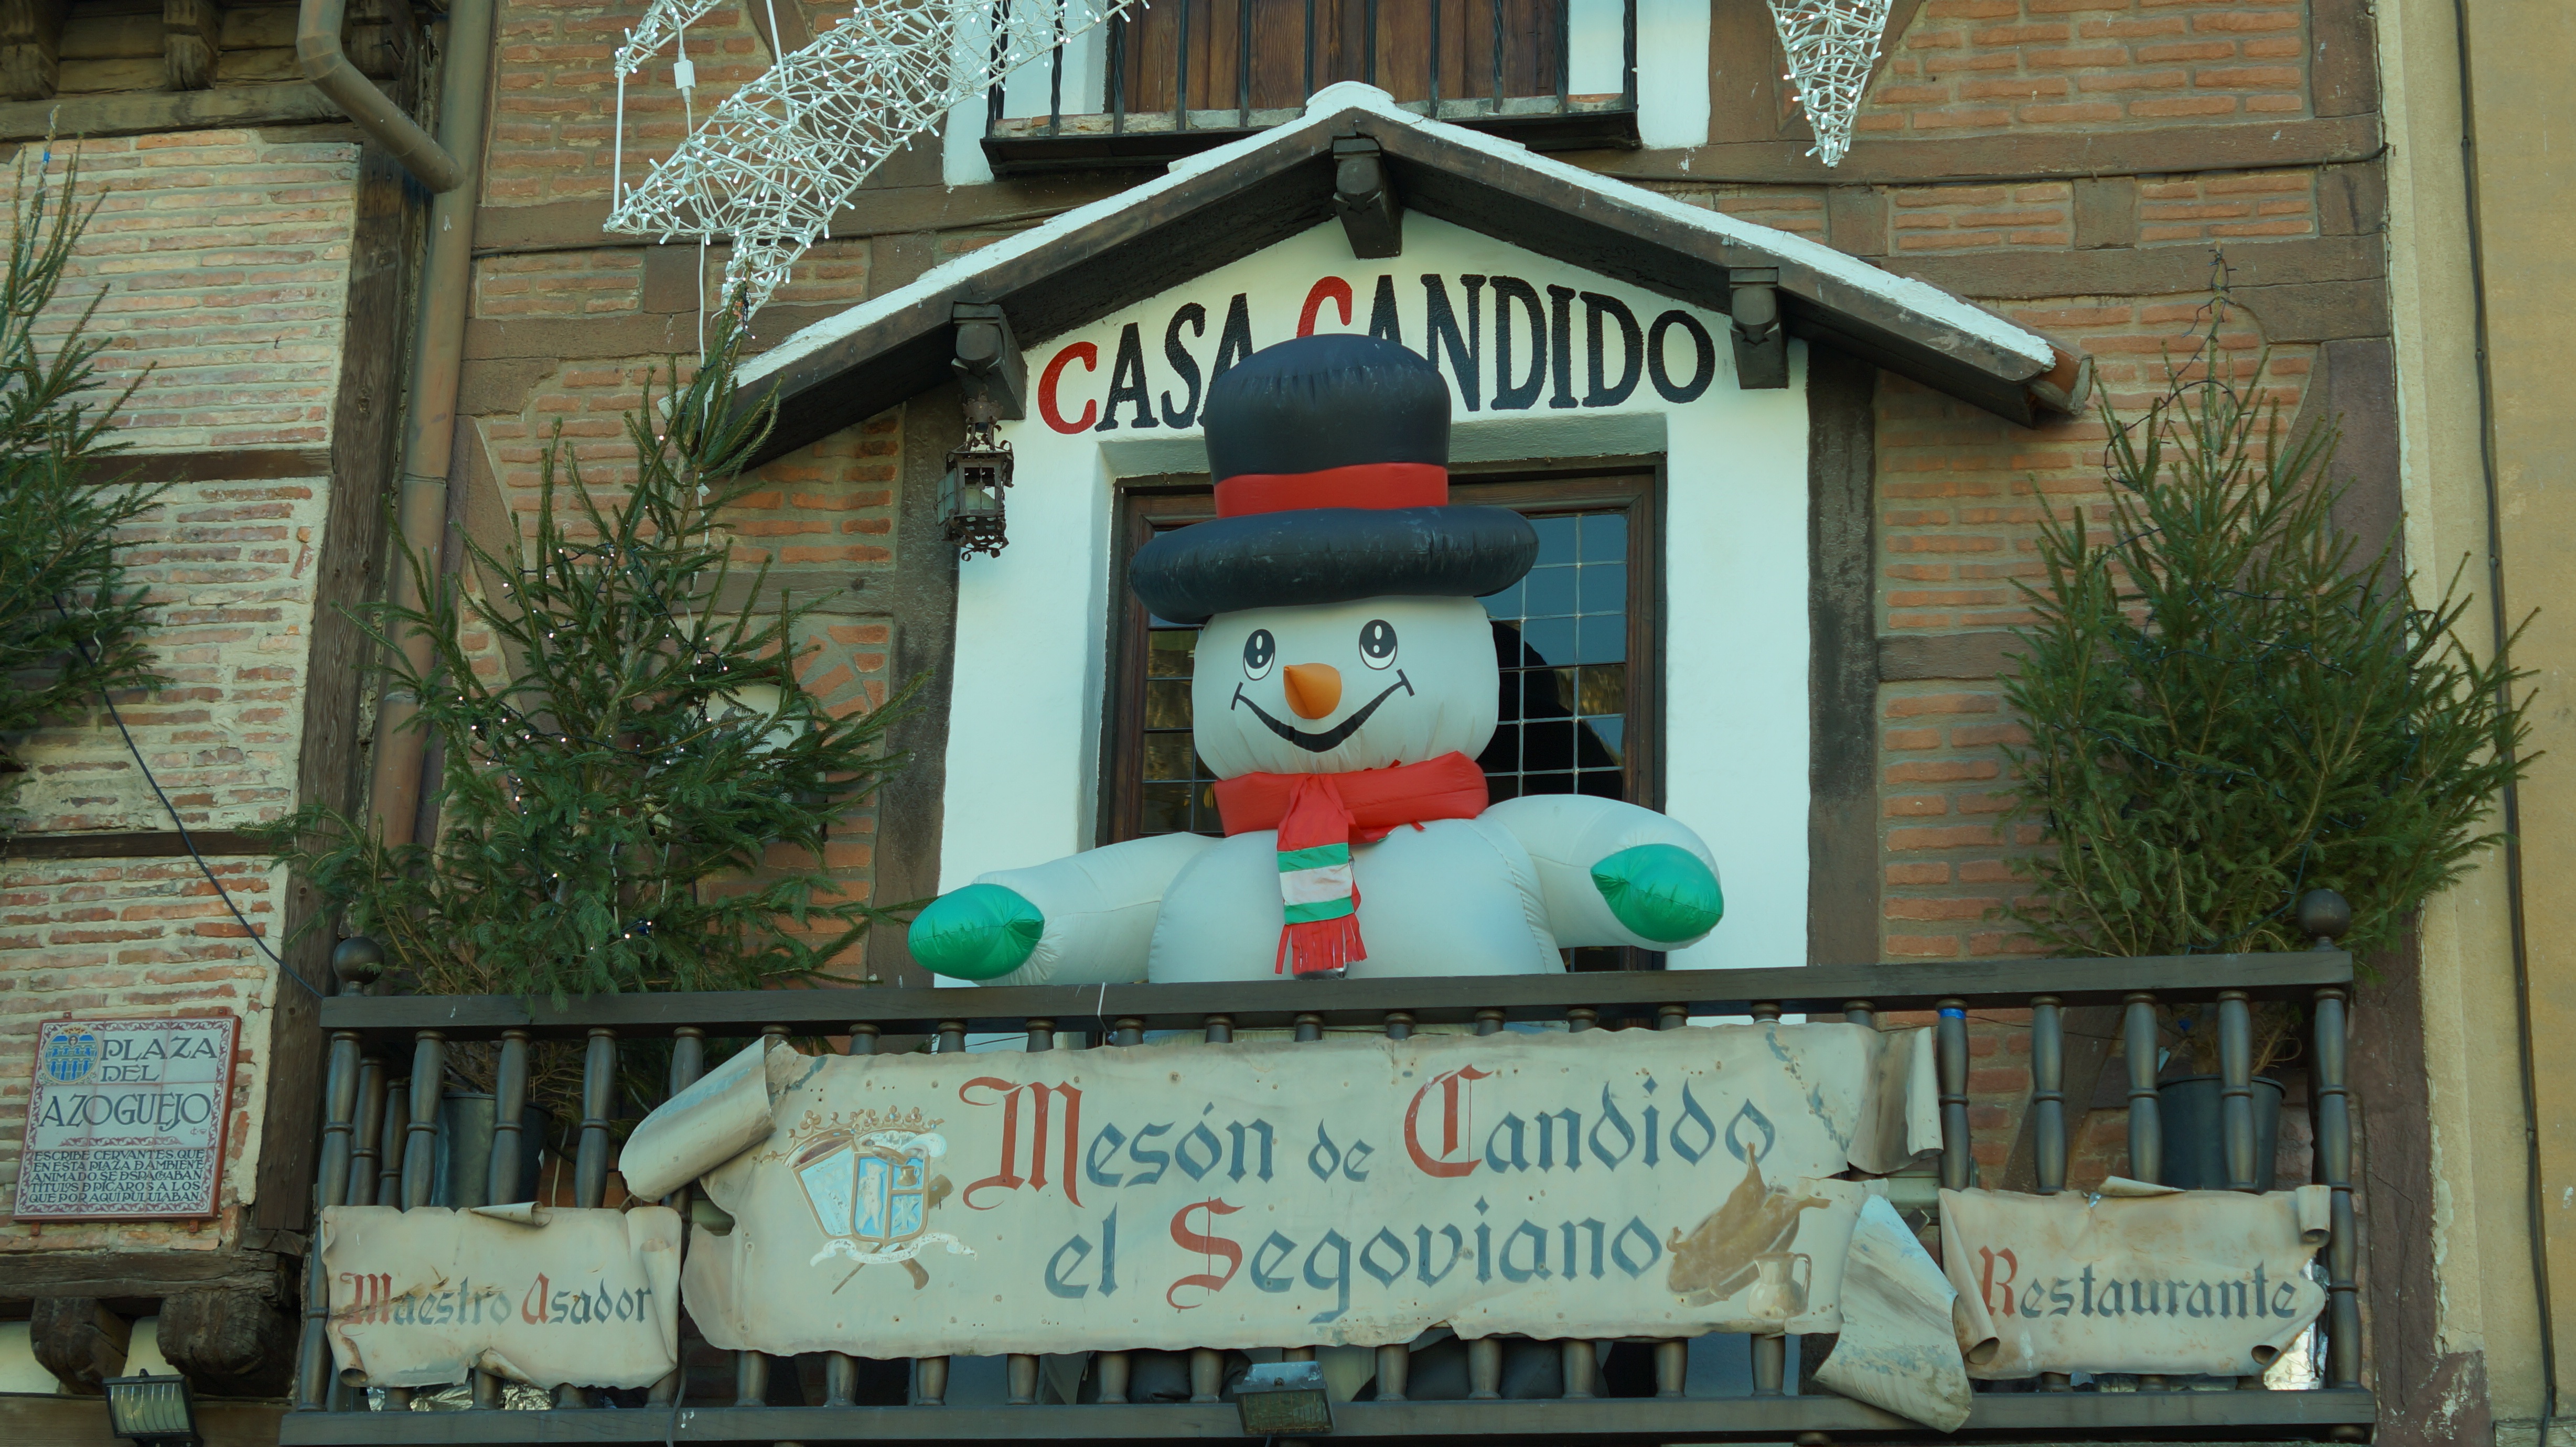
winter, restaurant, advertising, sign, christmas, snowman, segovia, ornaments, candido